Cat exercise wheel

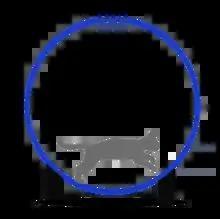
A diagram of a cat running on an exercise wheel

A cat exercise wheel is a large wheel on which a cat either runs on or walks on for exercise or play. A cat wheel looks like a large hamster wheel: the wheel turns due to the weight of the cat as it walks. A wheel can be used for enrichment or to exercise high-energy indoor cats.